Bad Iburg

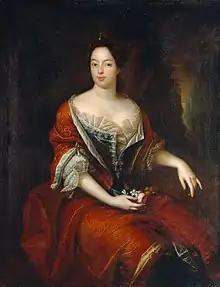
Sophia Charlotte, first Queen of Prussia, was born in Iburg castle

Bad Iburg was first mentioned in 753 in a Frankish document. In 772 the Frankish King Charlemagne captured the “Royal castle Iburg”, from his chief antagonist, the Saxon leader Widukind. In a lasting period of struggles the ownership changed between Franks and Saxons. Frankish troops finally regained the castle in 783.